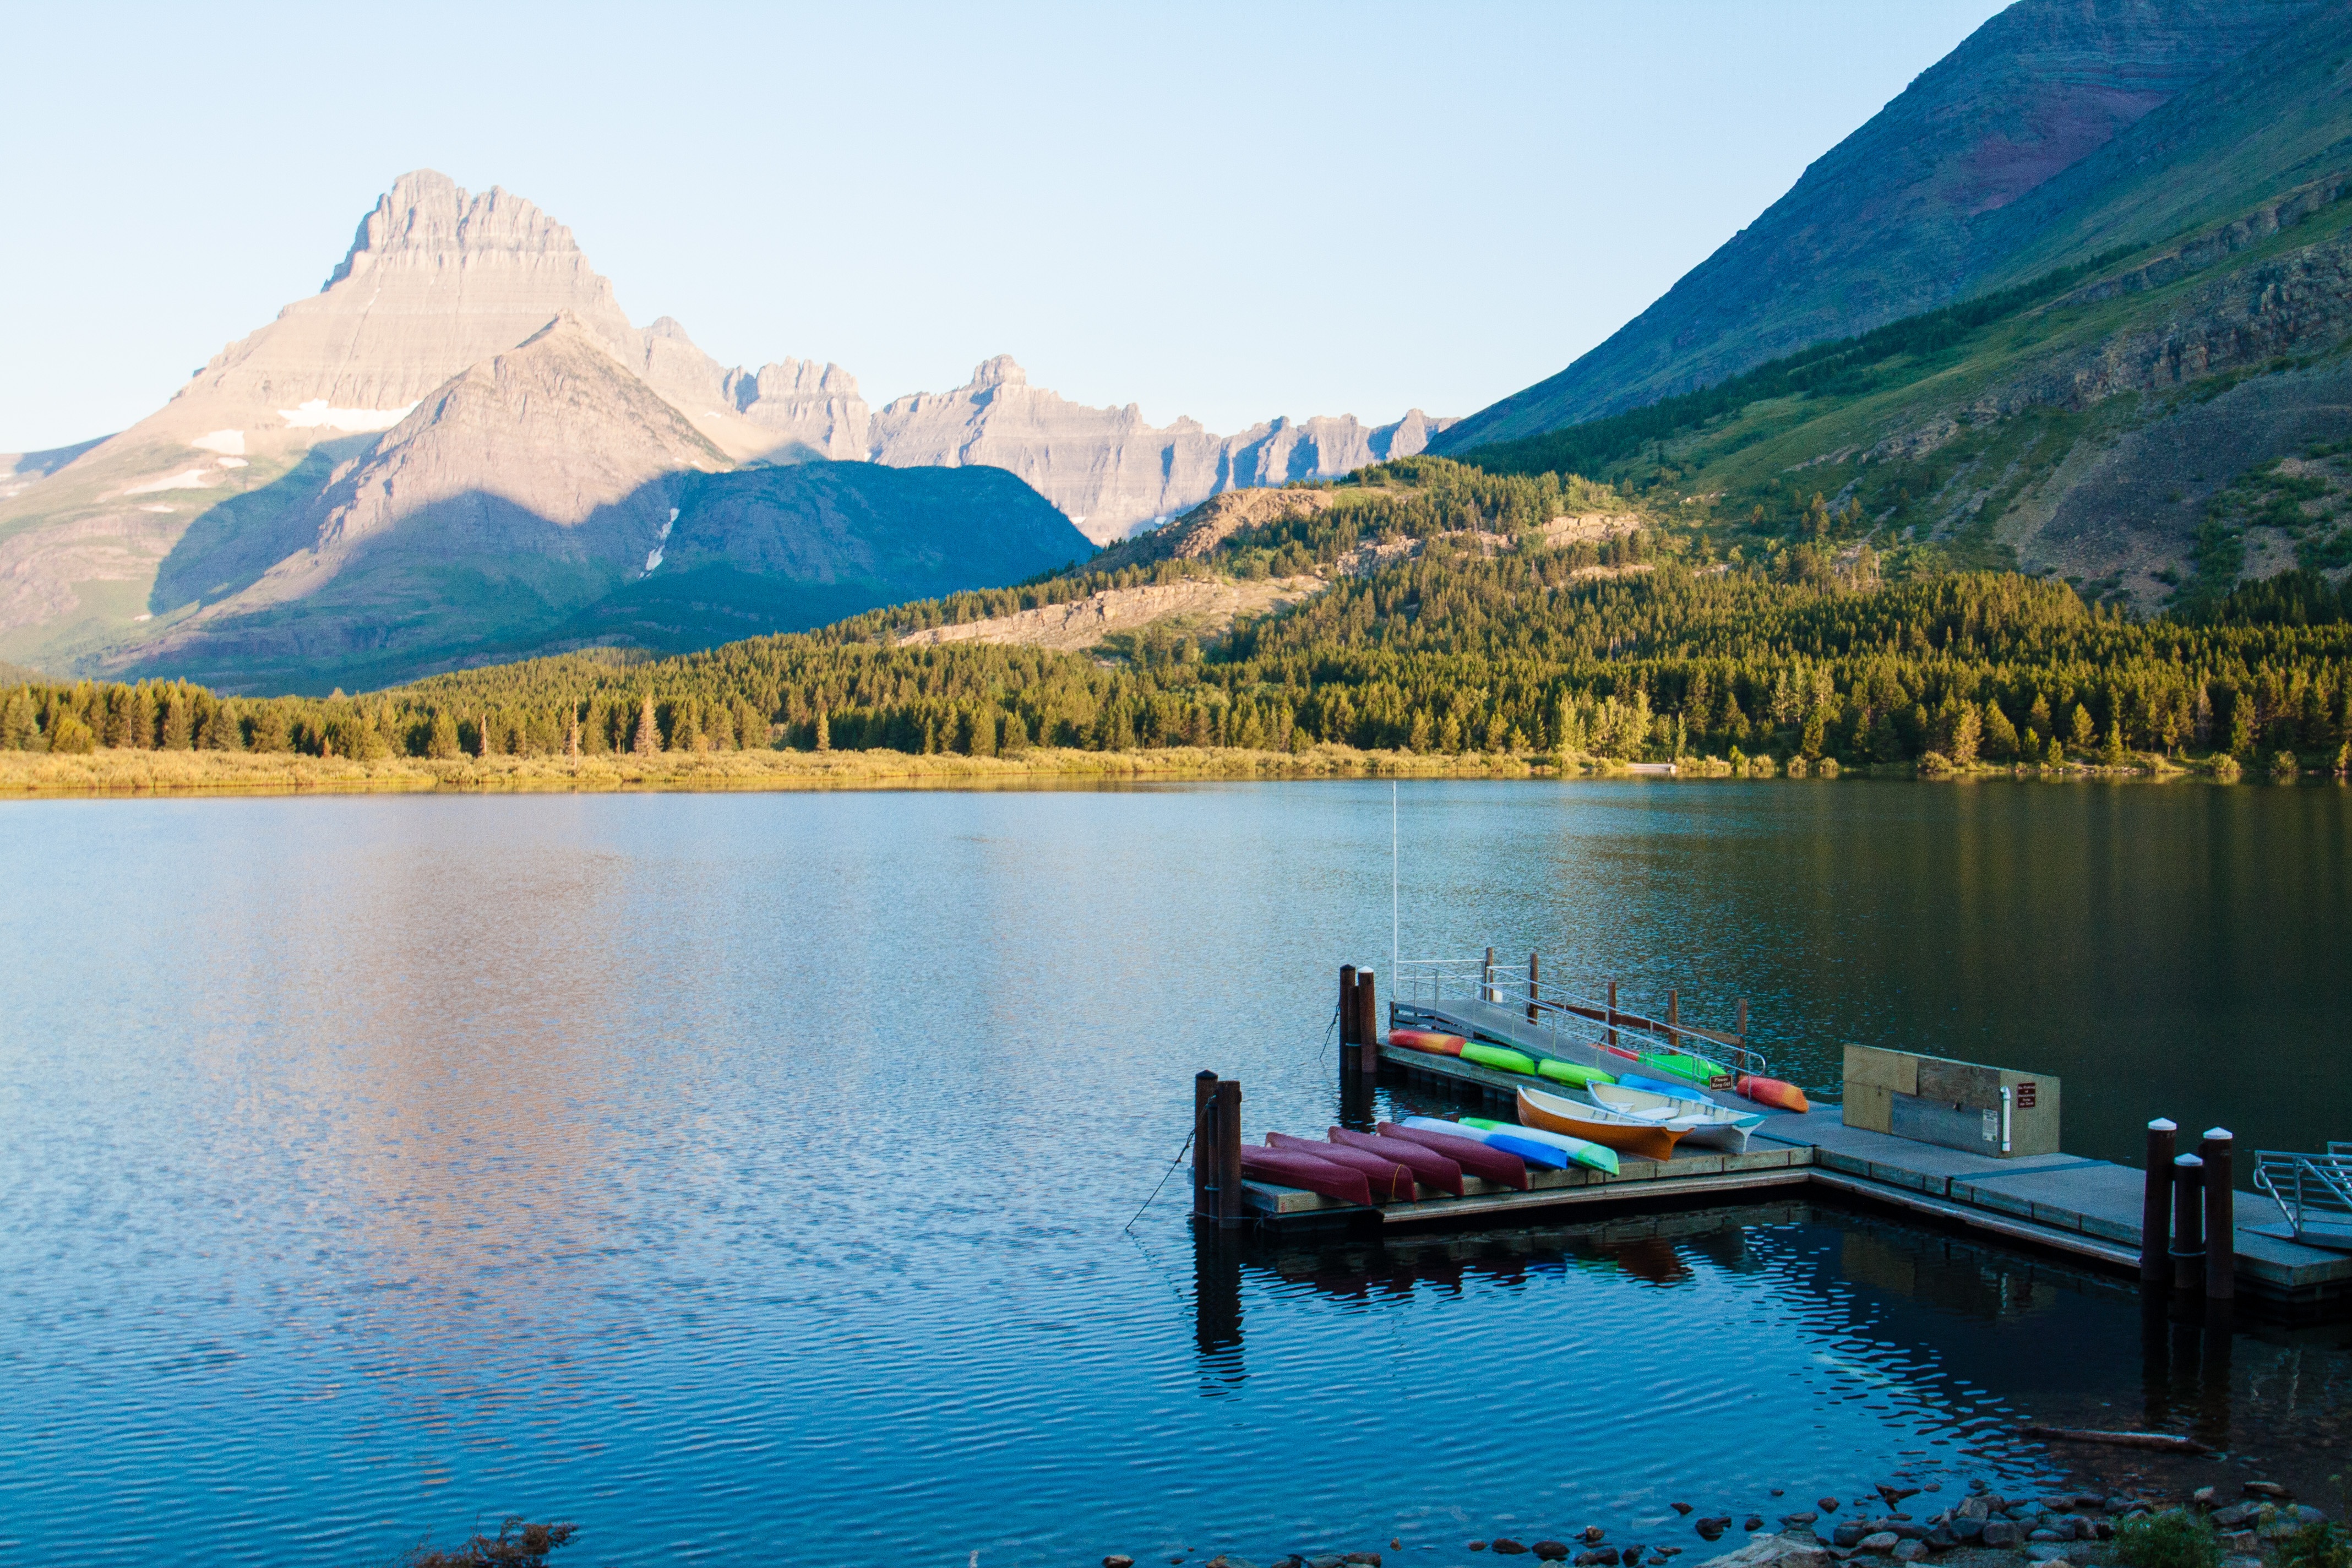
landscape, sea, water, mountain, lake, mountain range, vacation, panoramic, reflection, glacier, bay, reservoir, body of water, mountains, loch, montana, glacier national park, swift current lake, mountainous landforms